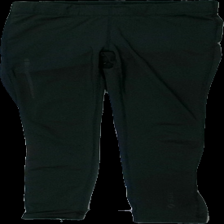
View: front
Type: Tights
Category: Ladies
Brand: Soc (Stadium)
Colors: Black
Material: 95% polyester 5% elastan
Pattern: Logo print
Cut: Tight
Size: 36
Season: All
Damage: reflex tryck slitet
Damage location: bottom center
Price range: <50
Recommended usage: Export
Description: tränings tights med reflex
Comment: reflex tryck är urtvättad